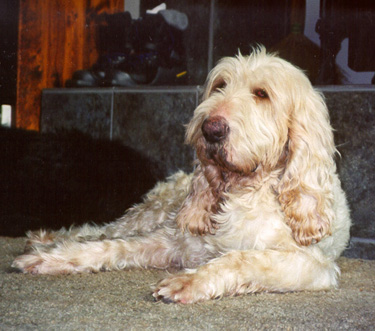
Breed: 217-n000014-otterhound